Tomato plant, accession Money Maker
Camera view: bottom (45 deg); turntable rotation: 210 degrees
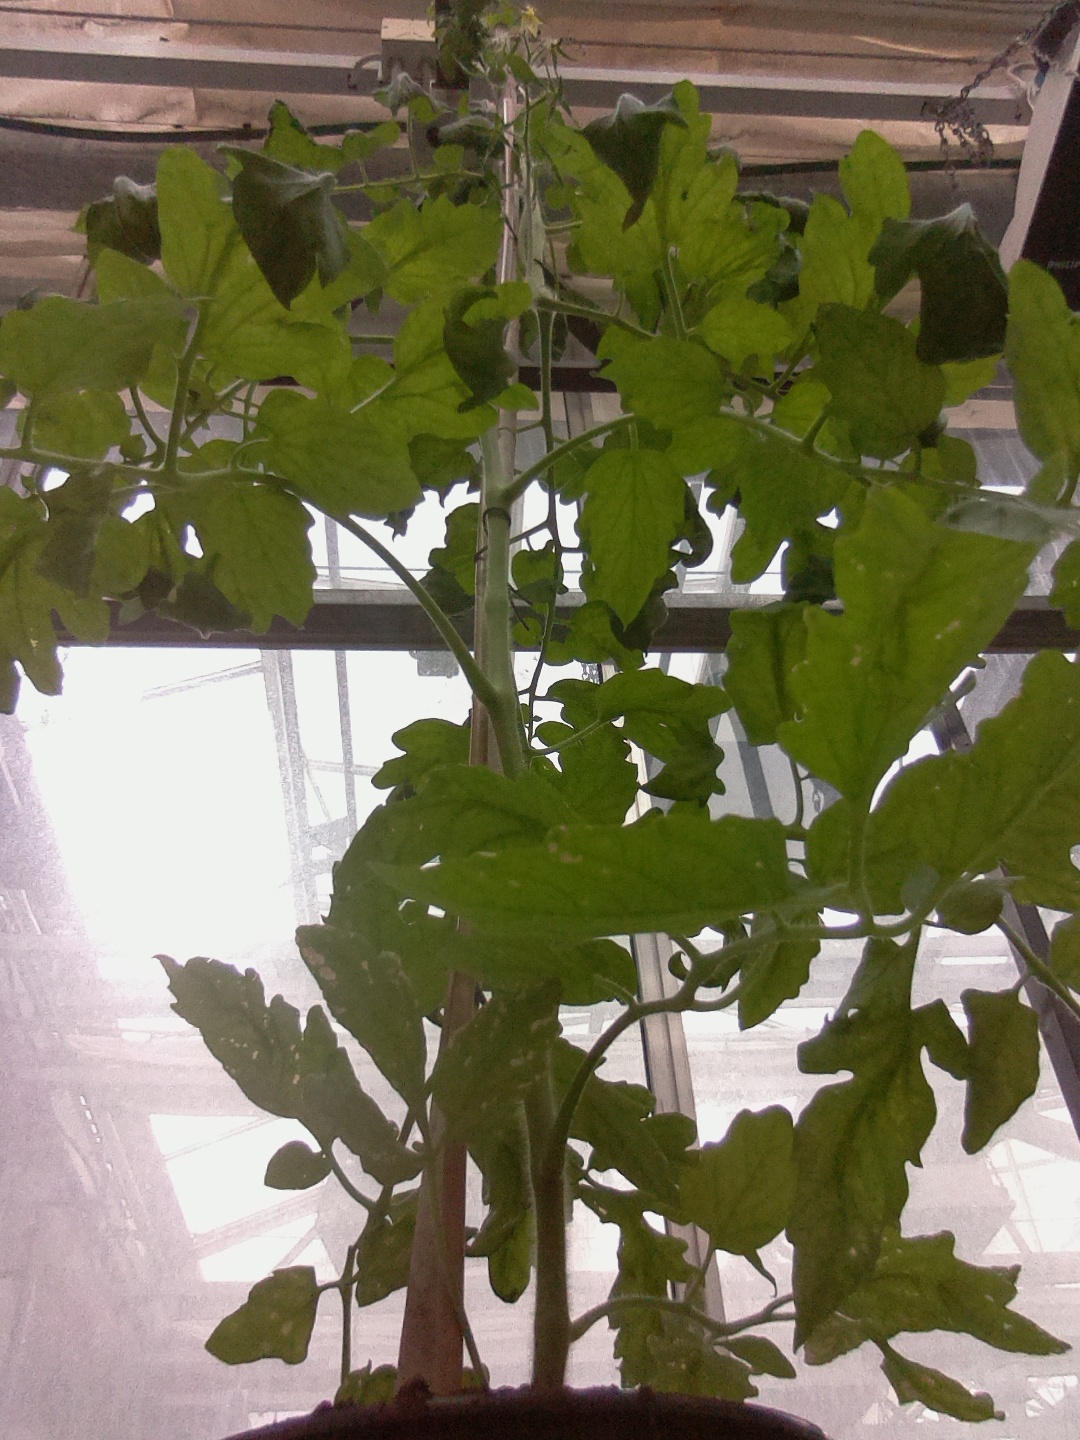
BBCH growth stage 70: Fruits at the main stem or branches visibles